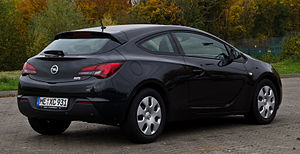
Opel Astra J / Modelvarianter
Opel Astra J er en personbilsmodel i den lille mellemklasse fra bilfabrikanten Opel og efterfølgeren for Opel Astra H. Bilen blev præsenteret for offentligheden på Frankfurt Motor Show i 2009.